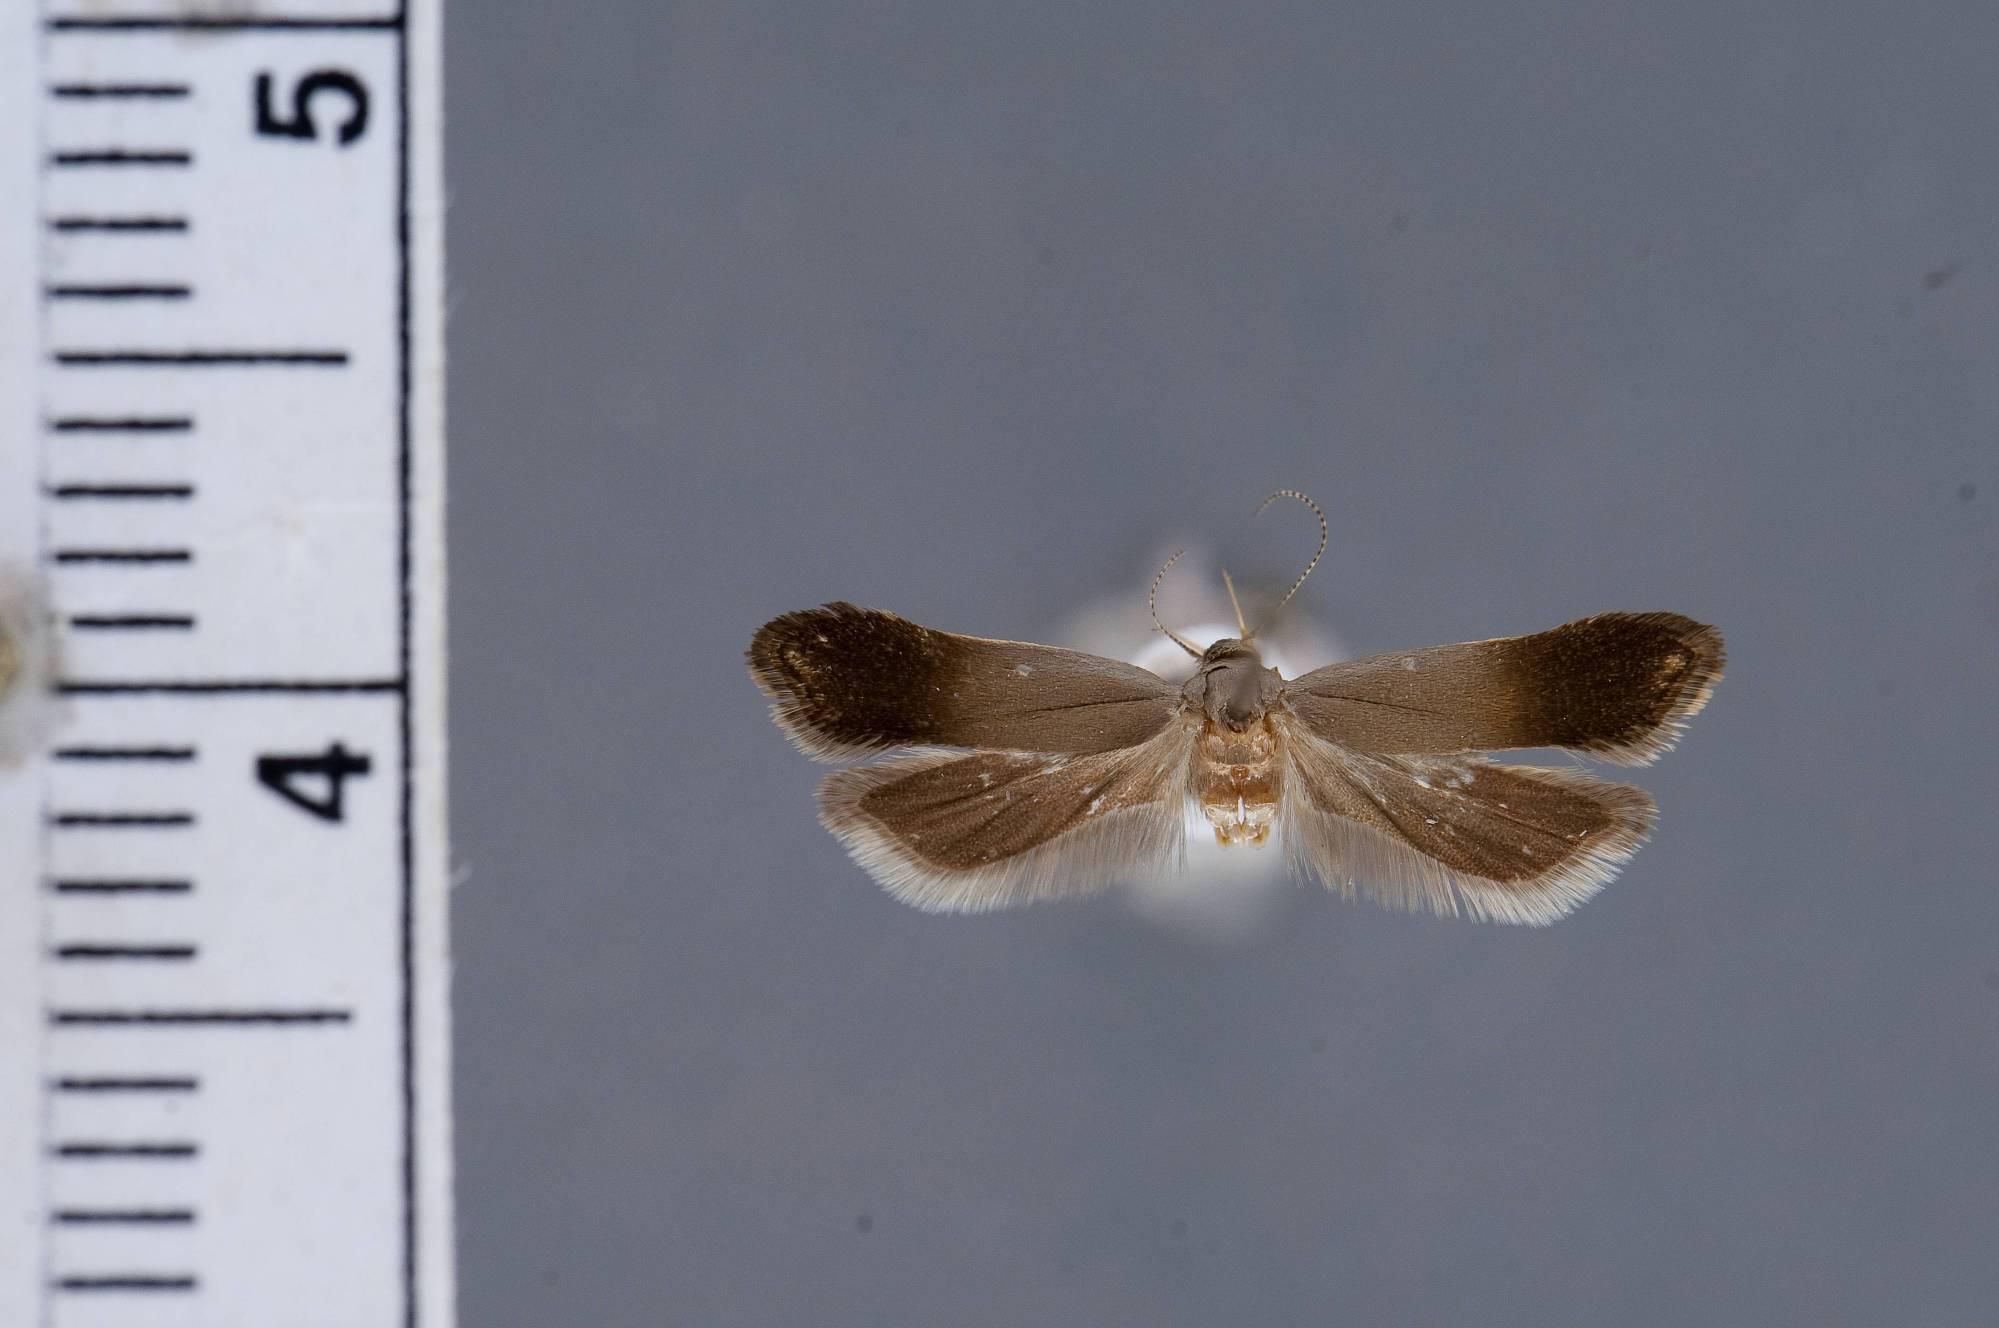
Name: Anacampsis nonstrigella
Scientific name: Anacampsis nonstrigella Busck, 1906
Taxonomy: Animalia, Arthropoda, Insecta, Lepidoptera, Glossata, Gelechiidae, Anacampsinae
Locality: Oak Station, Allegheny, Pennsylvania, United States
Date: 4 Jul 1905